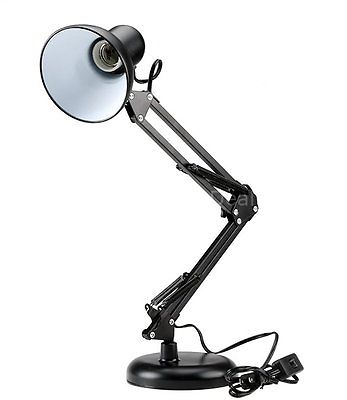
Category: lamp